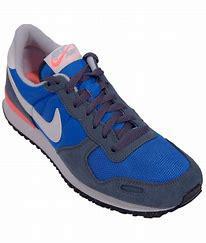
Brand: Nike
Model: Air Vortex